Michizō Tachihara

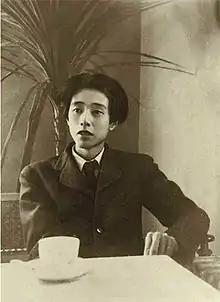
Michizō Tachihara at age 23

was a Japanese poet and architect. He died at age 24 from tuberculosis, before either career could seriously get under way. Michizō struggled to find a way for an urban poet to root himself in traditional customs and still be "modern."